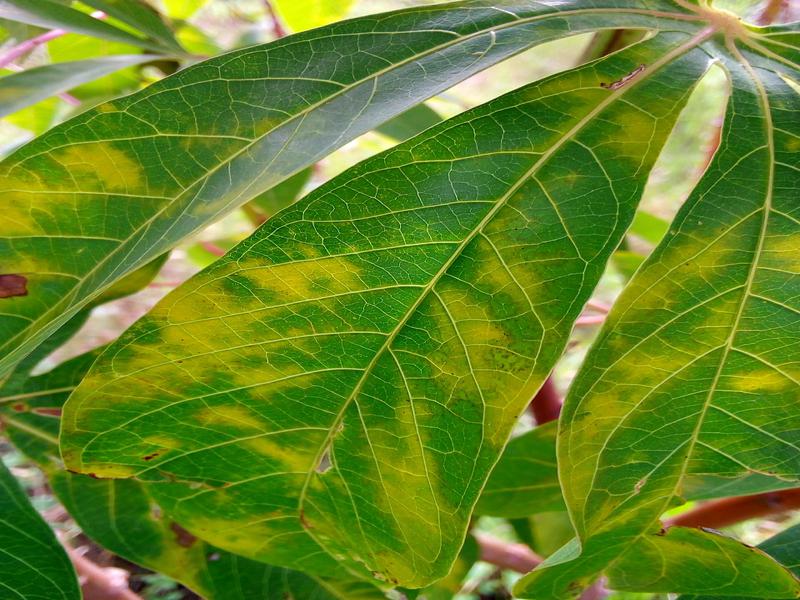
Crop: cassava
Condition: brown_streak_disease